Anna van Ewsum

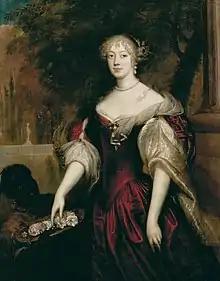
Anna van Ewsum door Jan de Baen, c. 1665

Anna van Ewsum was born in 1640 as the only child of Willem van Ewsum (1601 or 1608–1643) and Margaretha Beata von Freitag zu Gödens. Her mother was a descendant of a wealthy German family from the County of East Frisia. Her father was Lord of Nienoord, Vredewold and Noordwijk: upon his death in 1643, Anna van Ewsum became the Lady of the same.